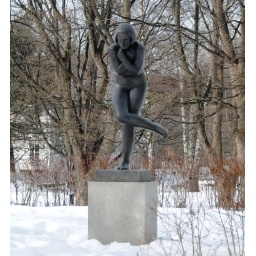
And you think the girls in England don't dress properly for Winter!